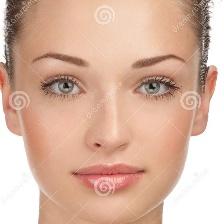
Label: faces